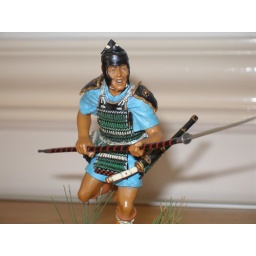
was hard getting that red stripe around pole